Calumet (1973 ship)

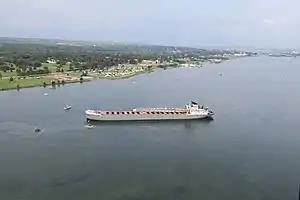
Calumet sits hard aground in the St. Mary's River

The ship was built in 1973 by the American Ship Building Company at Lorain, Ohio as the William R. Roesch for the Union Commerce Bank, Ohio, and managed by Kinsman Marine Transit. The "Roesch" sailed for the subsidiary of Oglebay-Norton Marine, the Pringle Transit Company, from 1976 to 1994, when she was transferred to Oglebay-Norton, which also marked the end of Pringle Transit. She was renamed David Z. Norton, after company founder David Zadock Norton on March 31, 1995.